Jake Gordon

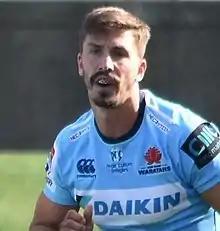
Gordon representing the Waratahs during Super Rugby, February 2019

Jake Gordon (born 6 July 1993) is an Australian rugby union player who plays for Super Rugby franchise New South Wales Waratahs, and the Wallabies.